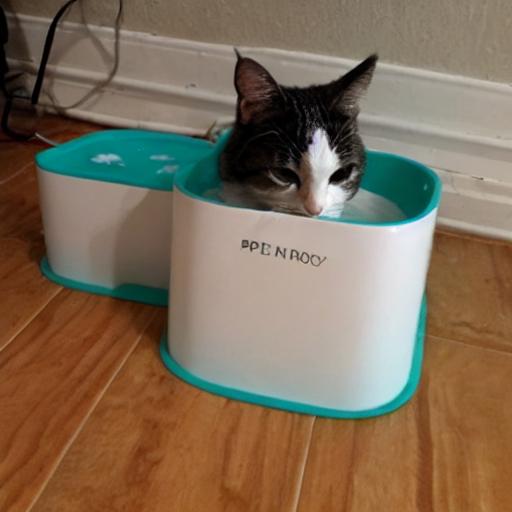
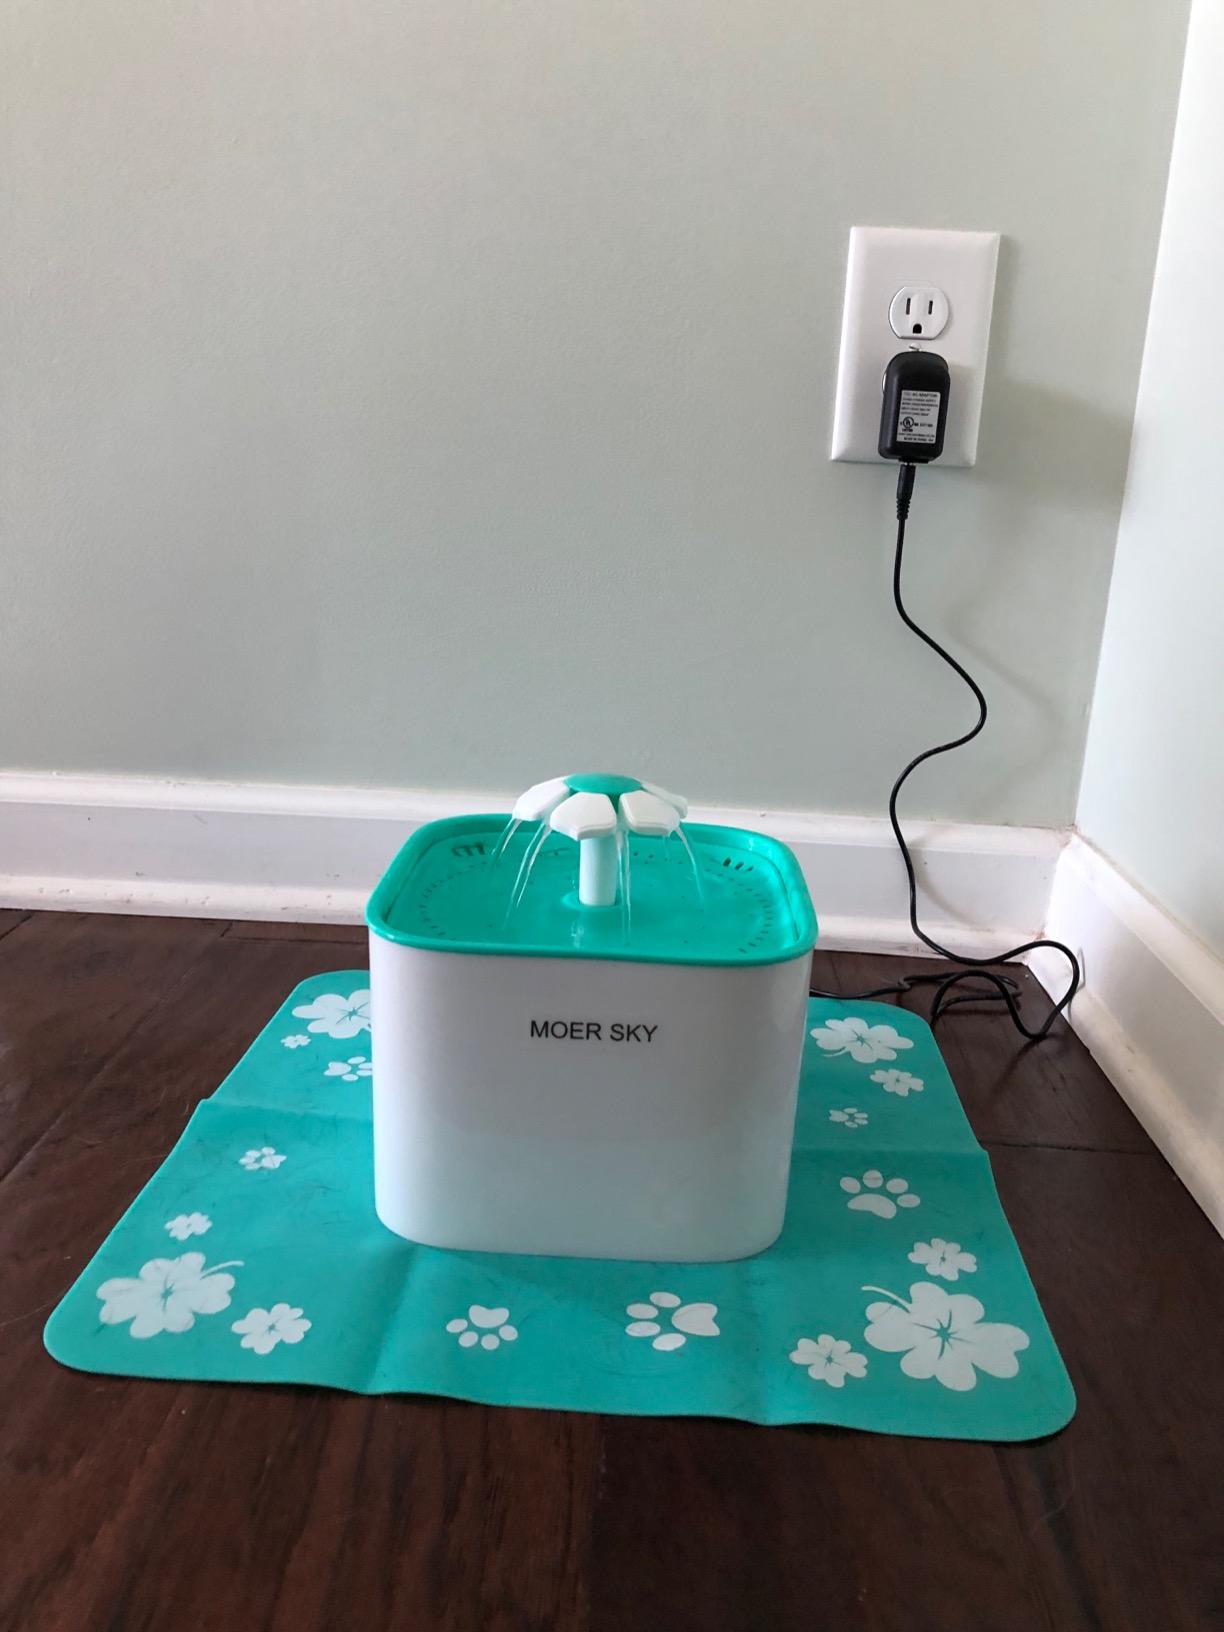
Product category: items_bowl
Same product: no